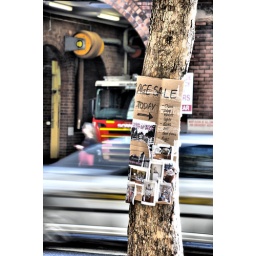
waiting in a restaurant 4 our meals in king cross street ,sydney , watching fire men car across the street.